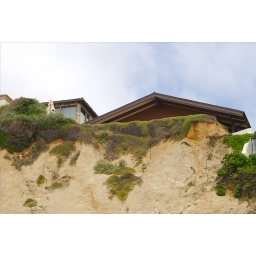
Housing close to the Encinitas beach in California. One might wonder how long those houses will stay there...